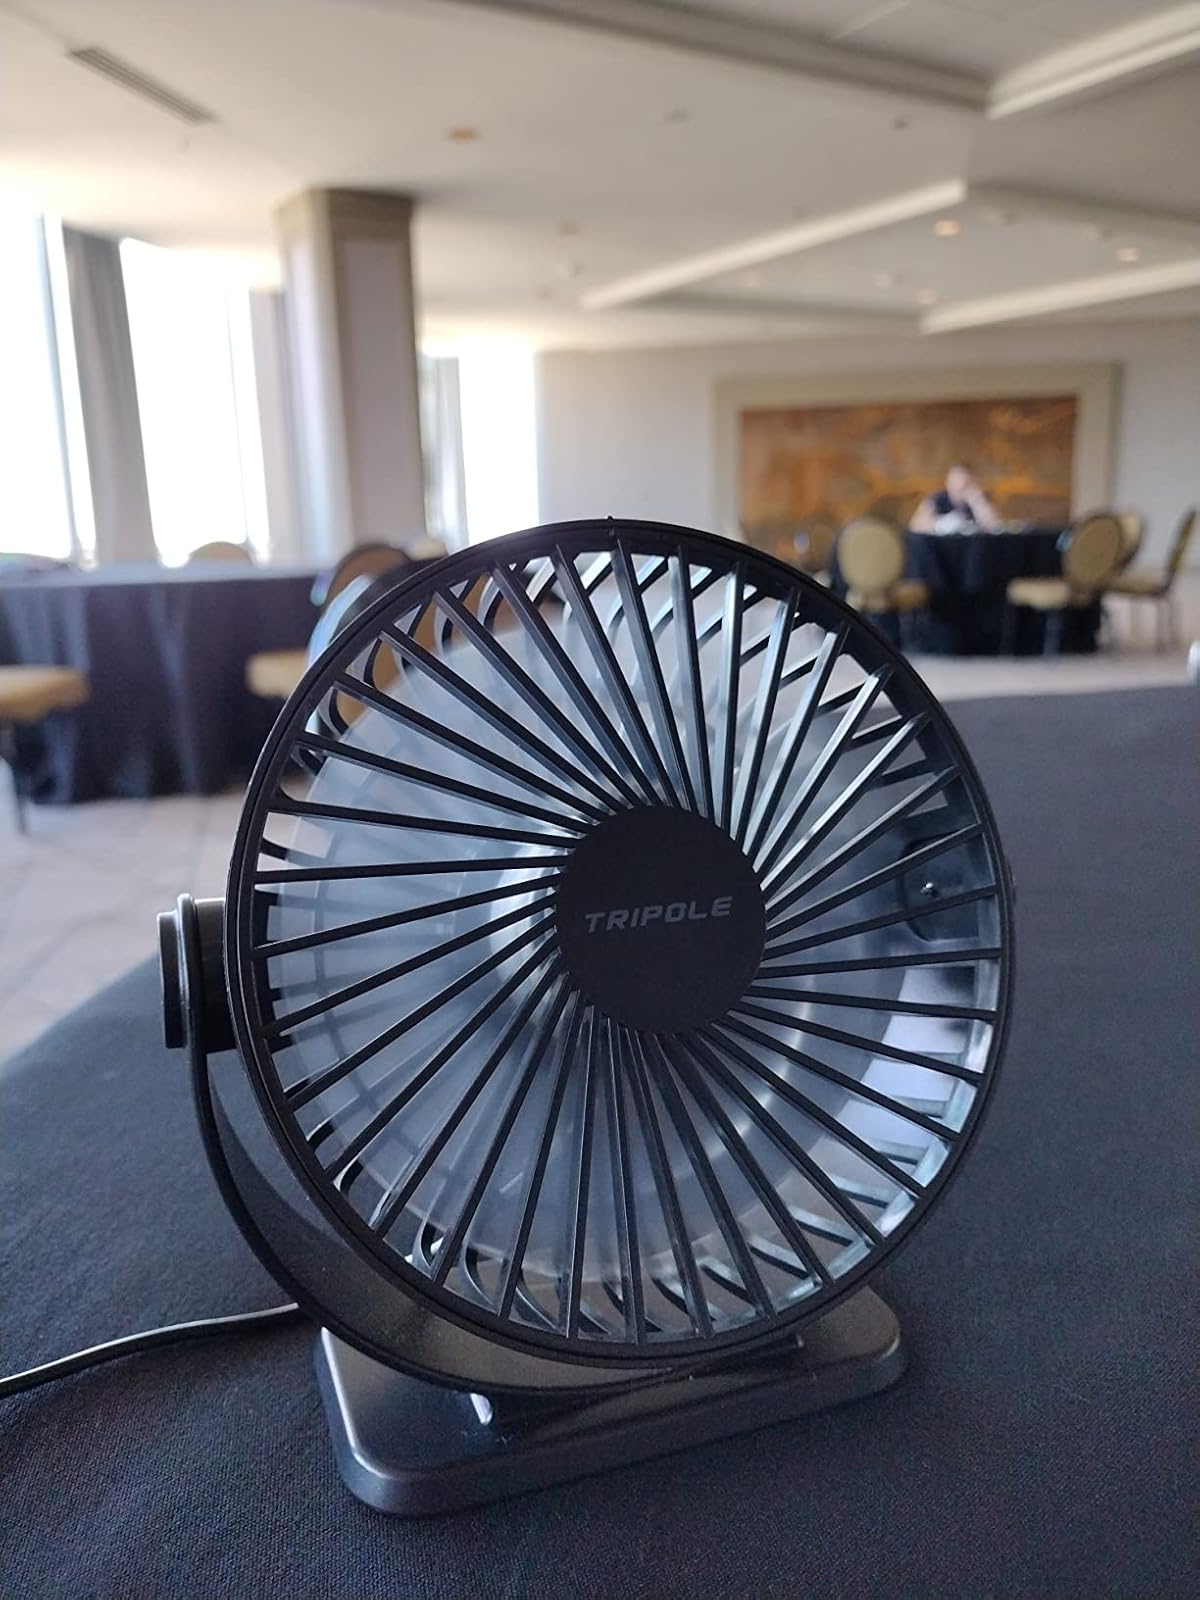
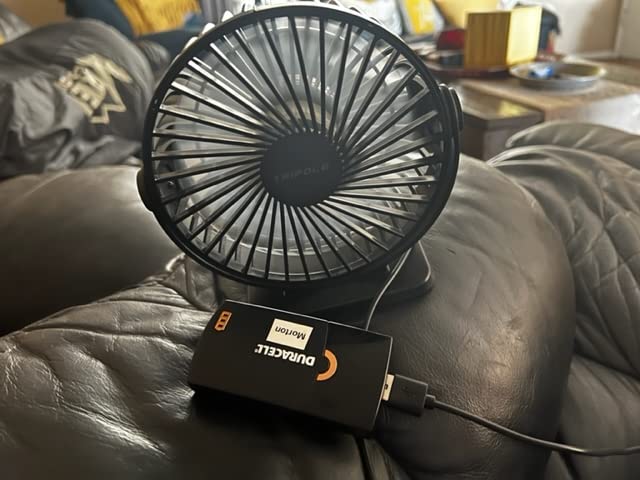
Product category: fan
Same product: yes